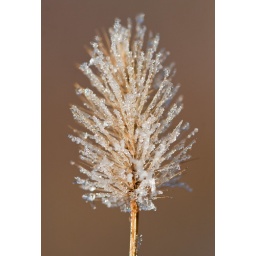
A grass seed head resembles delicate glass art. Photo by Mike Dunn